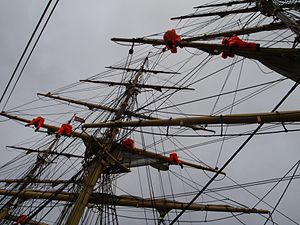
Fuldrigger
Elever til vejrs på skoleskibet Georg Stage
Elever til vejrs på Skoleskibet Georg Stage
En fuldrigger er et skib med råsejl på alle master.